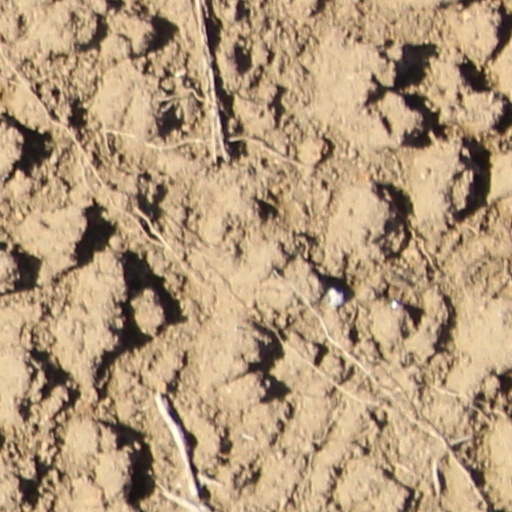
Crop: wheat